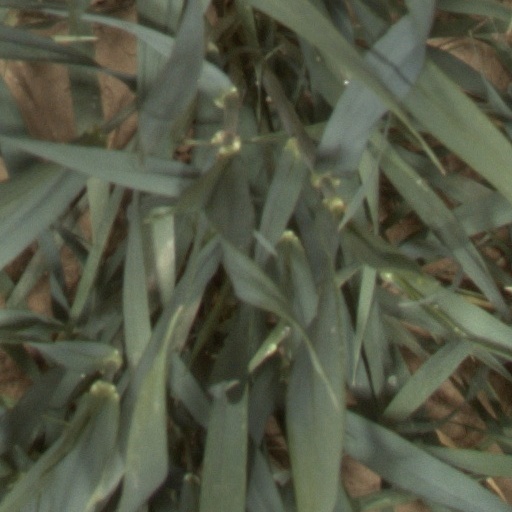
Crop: wheat